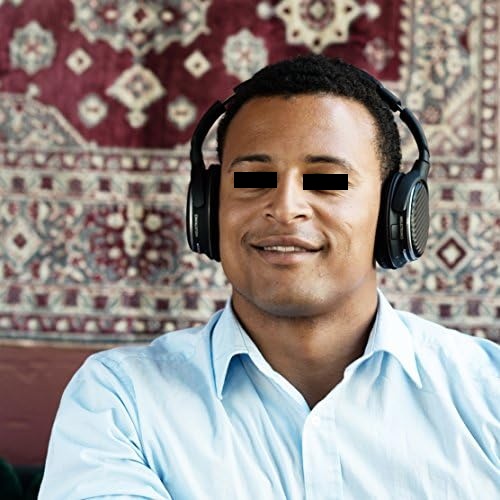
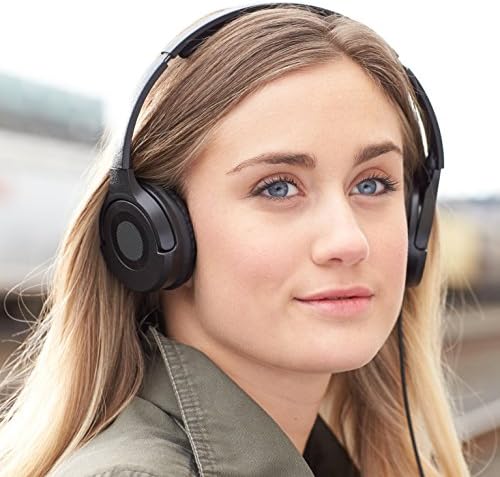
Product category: headphones
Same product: no